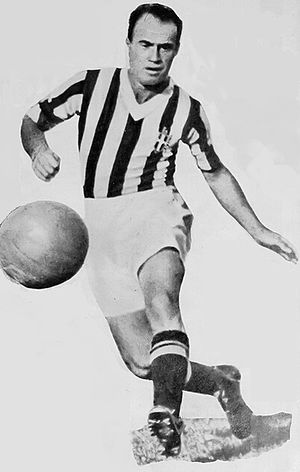
Giovanni Ferrari
Giovanni Vincenzo Ferrari var en italiensk fodboldspiller og senere -træner.